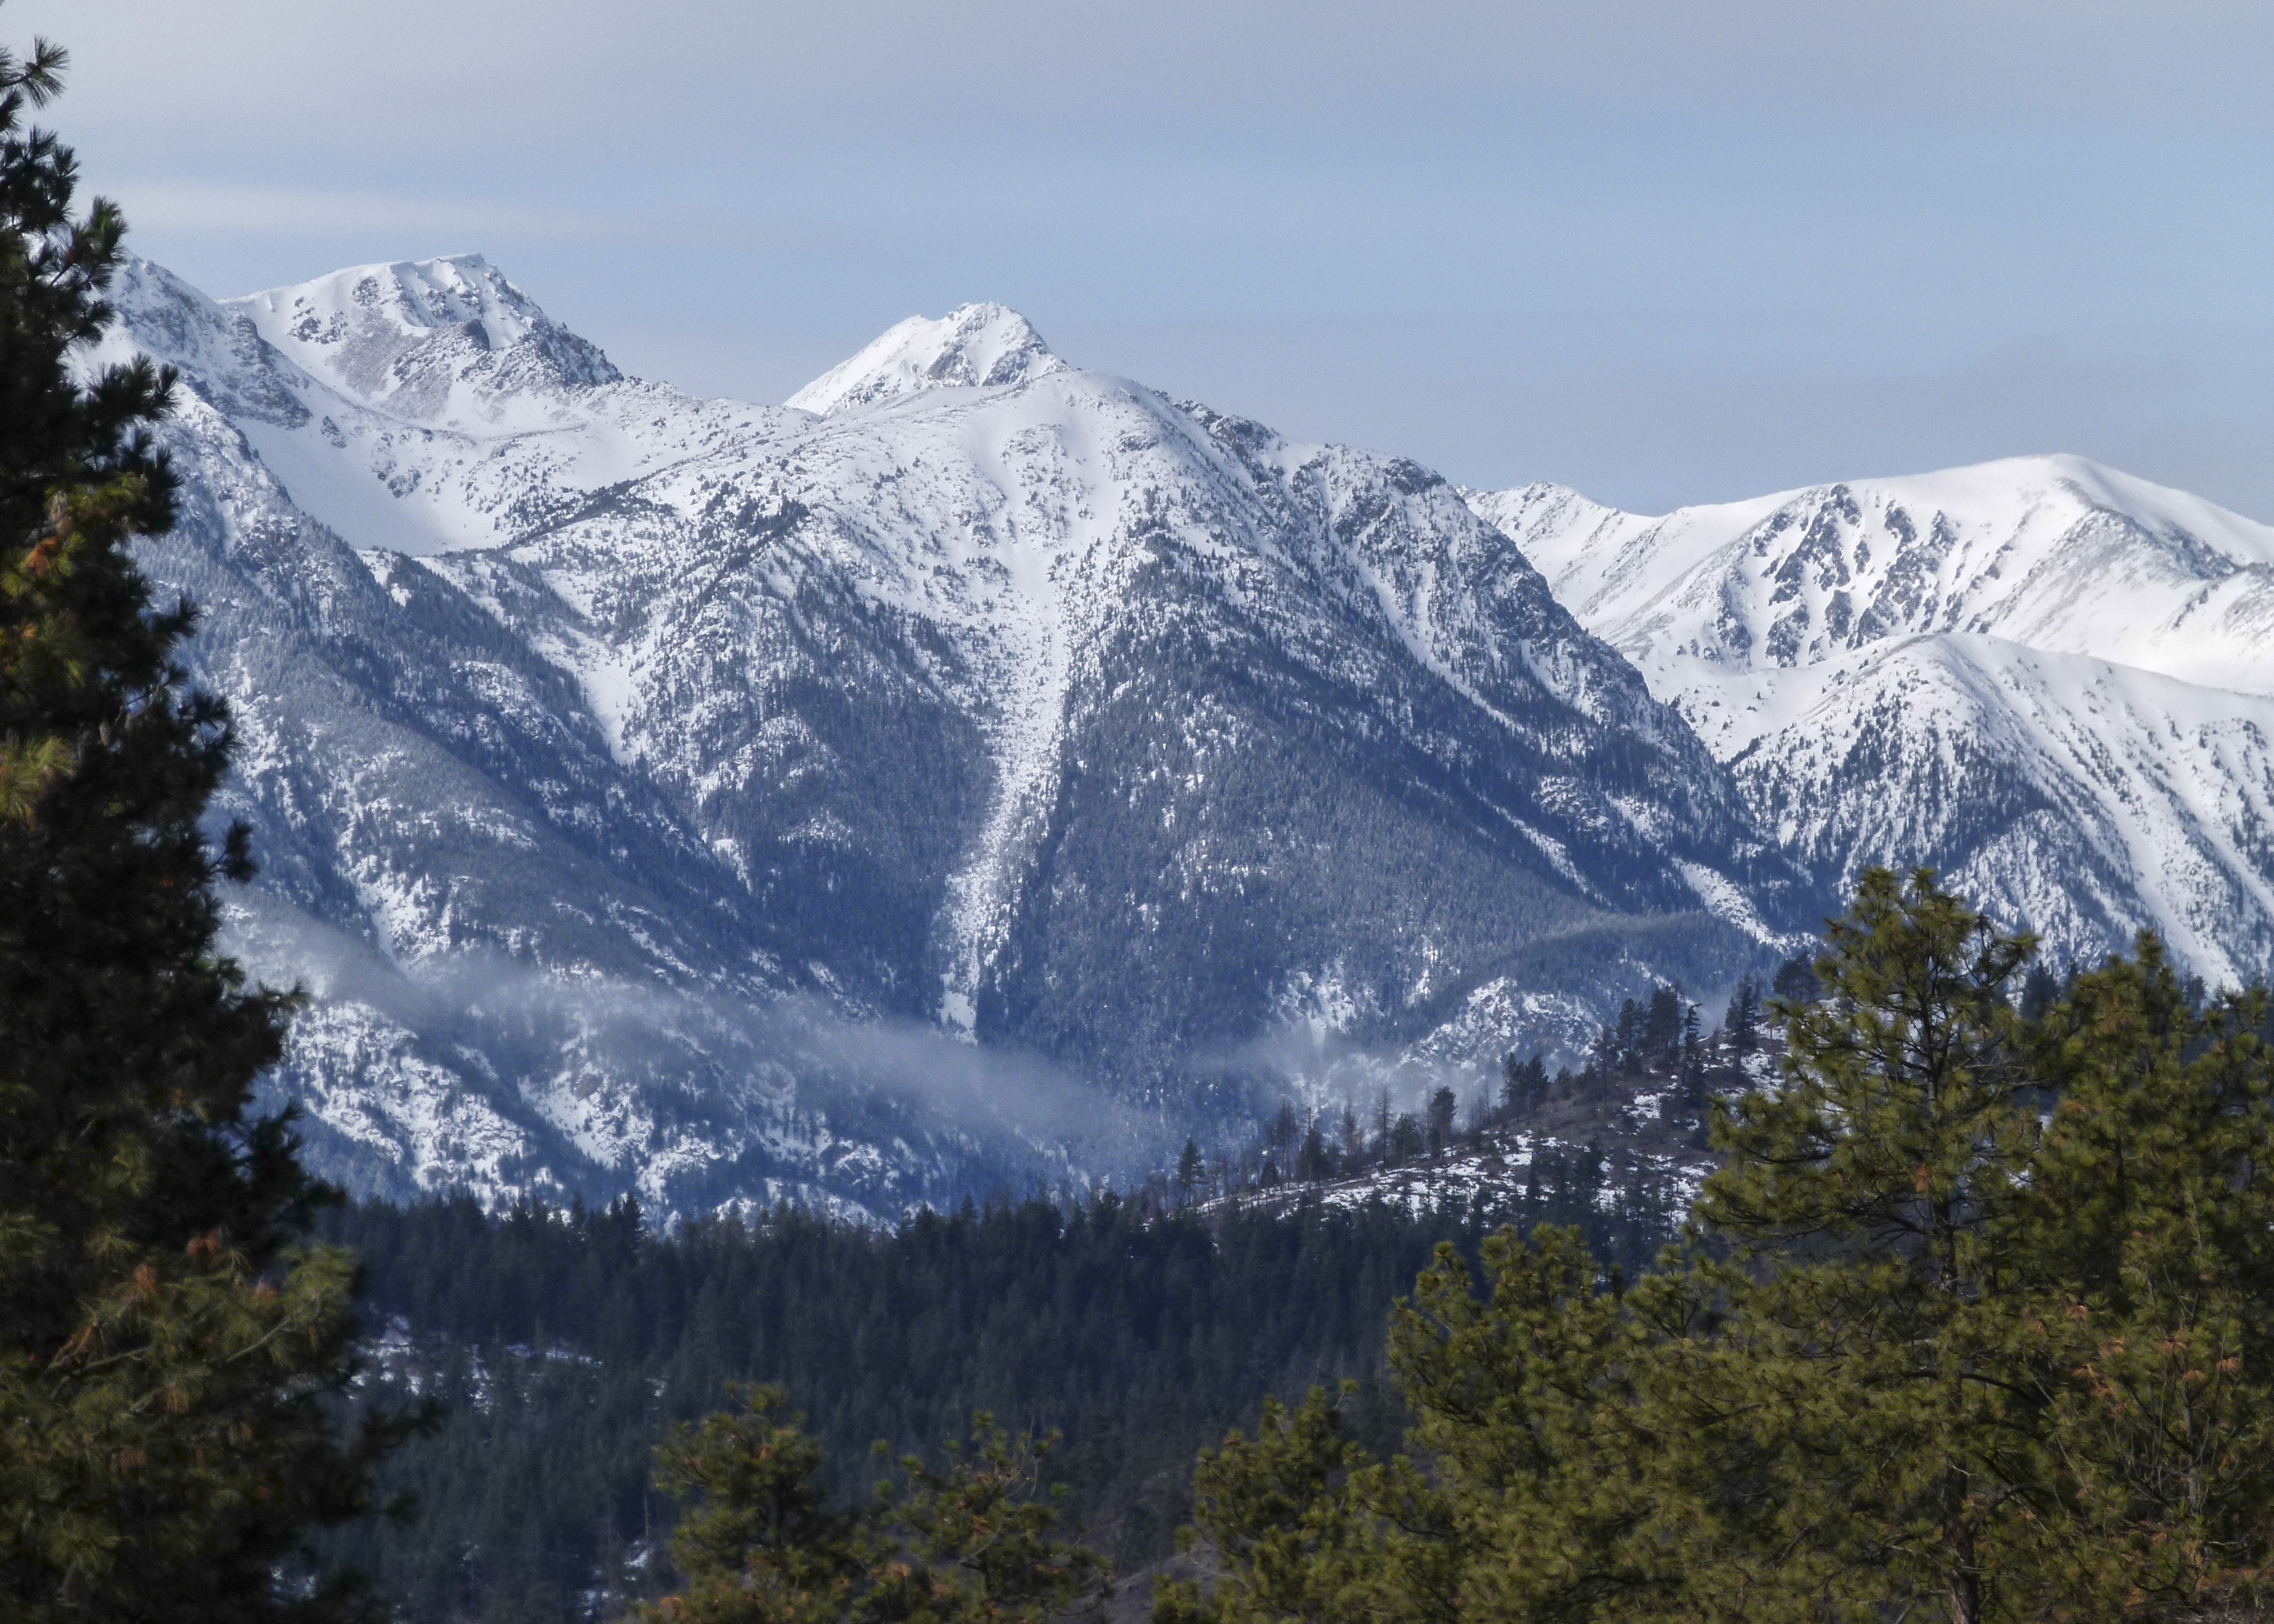
landscape, mountain, snow, cold, winter, mountain range, scenery, weather, ridge, summit, massif, alps, canada, plateau, fell, cirque, piste, landform, british columbia, mountain pass, snow covered, geographical feature, mountainous landforms, geological phenomenon, pemberton